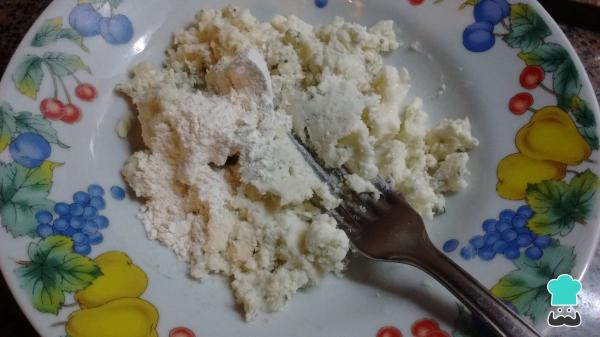
En un recipiente, pisa el queso azul junto la mozzarella con un tenedor. Luego, agrega la harina y unifica con los quesos formando una especie de masa.Truco: puedes usar queso cremoso para reemplazar la mozzarella.